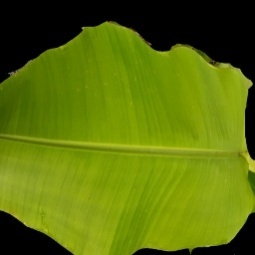
Label: Healthy